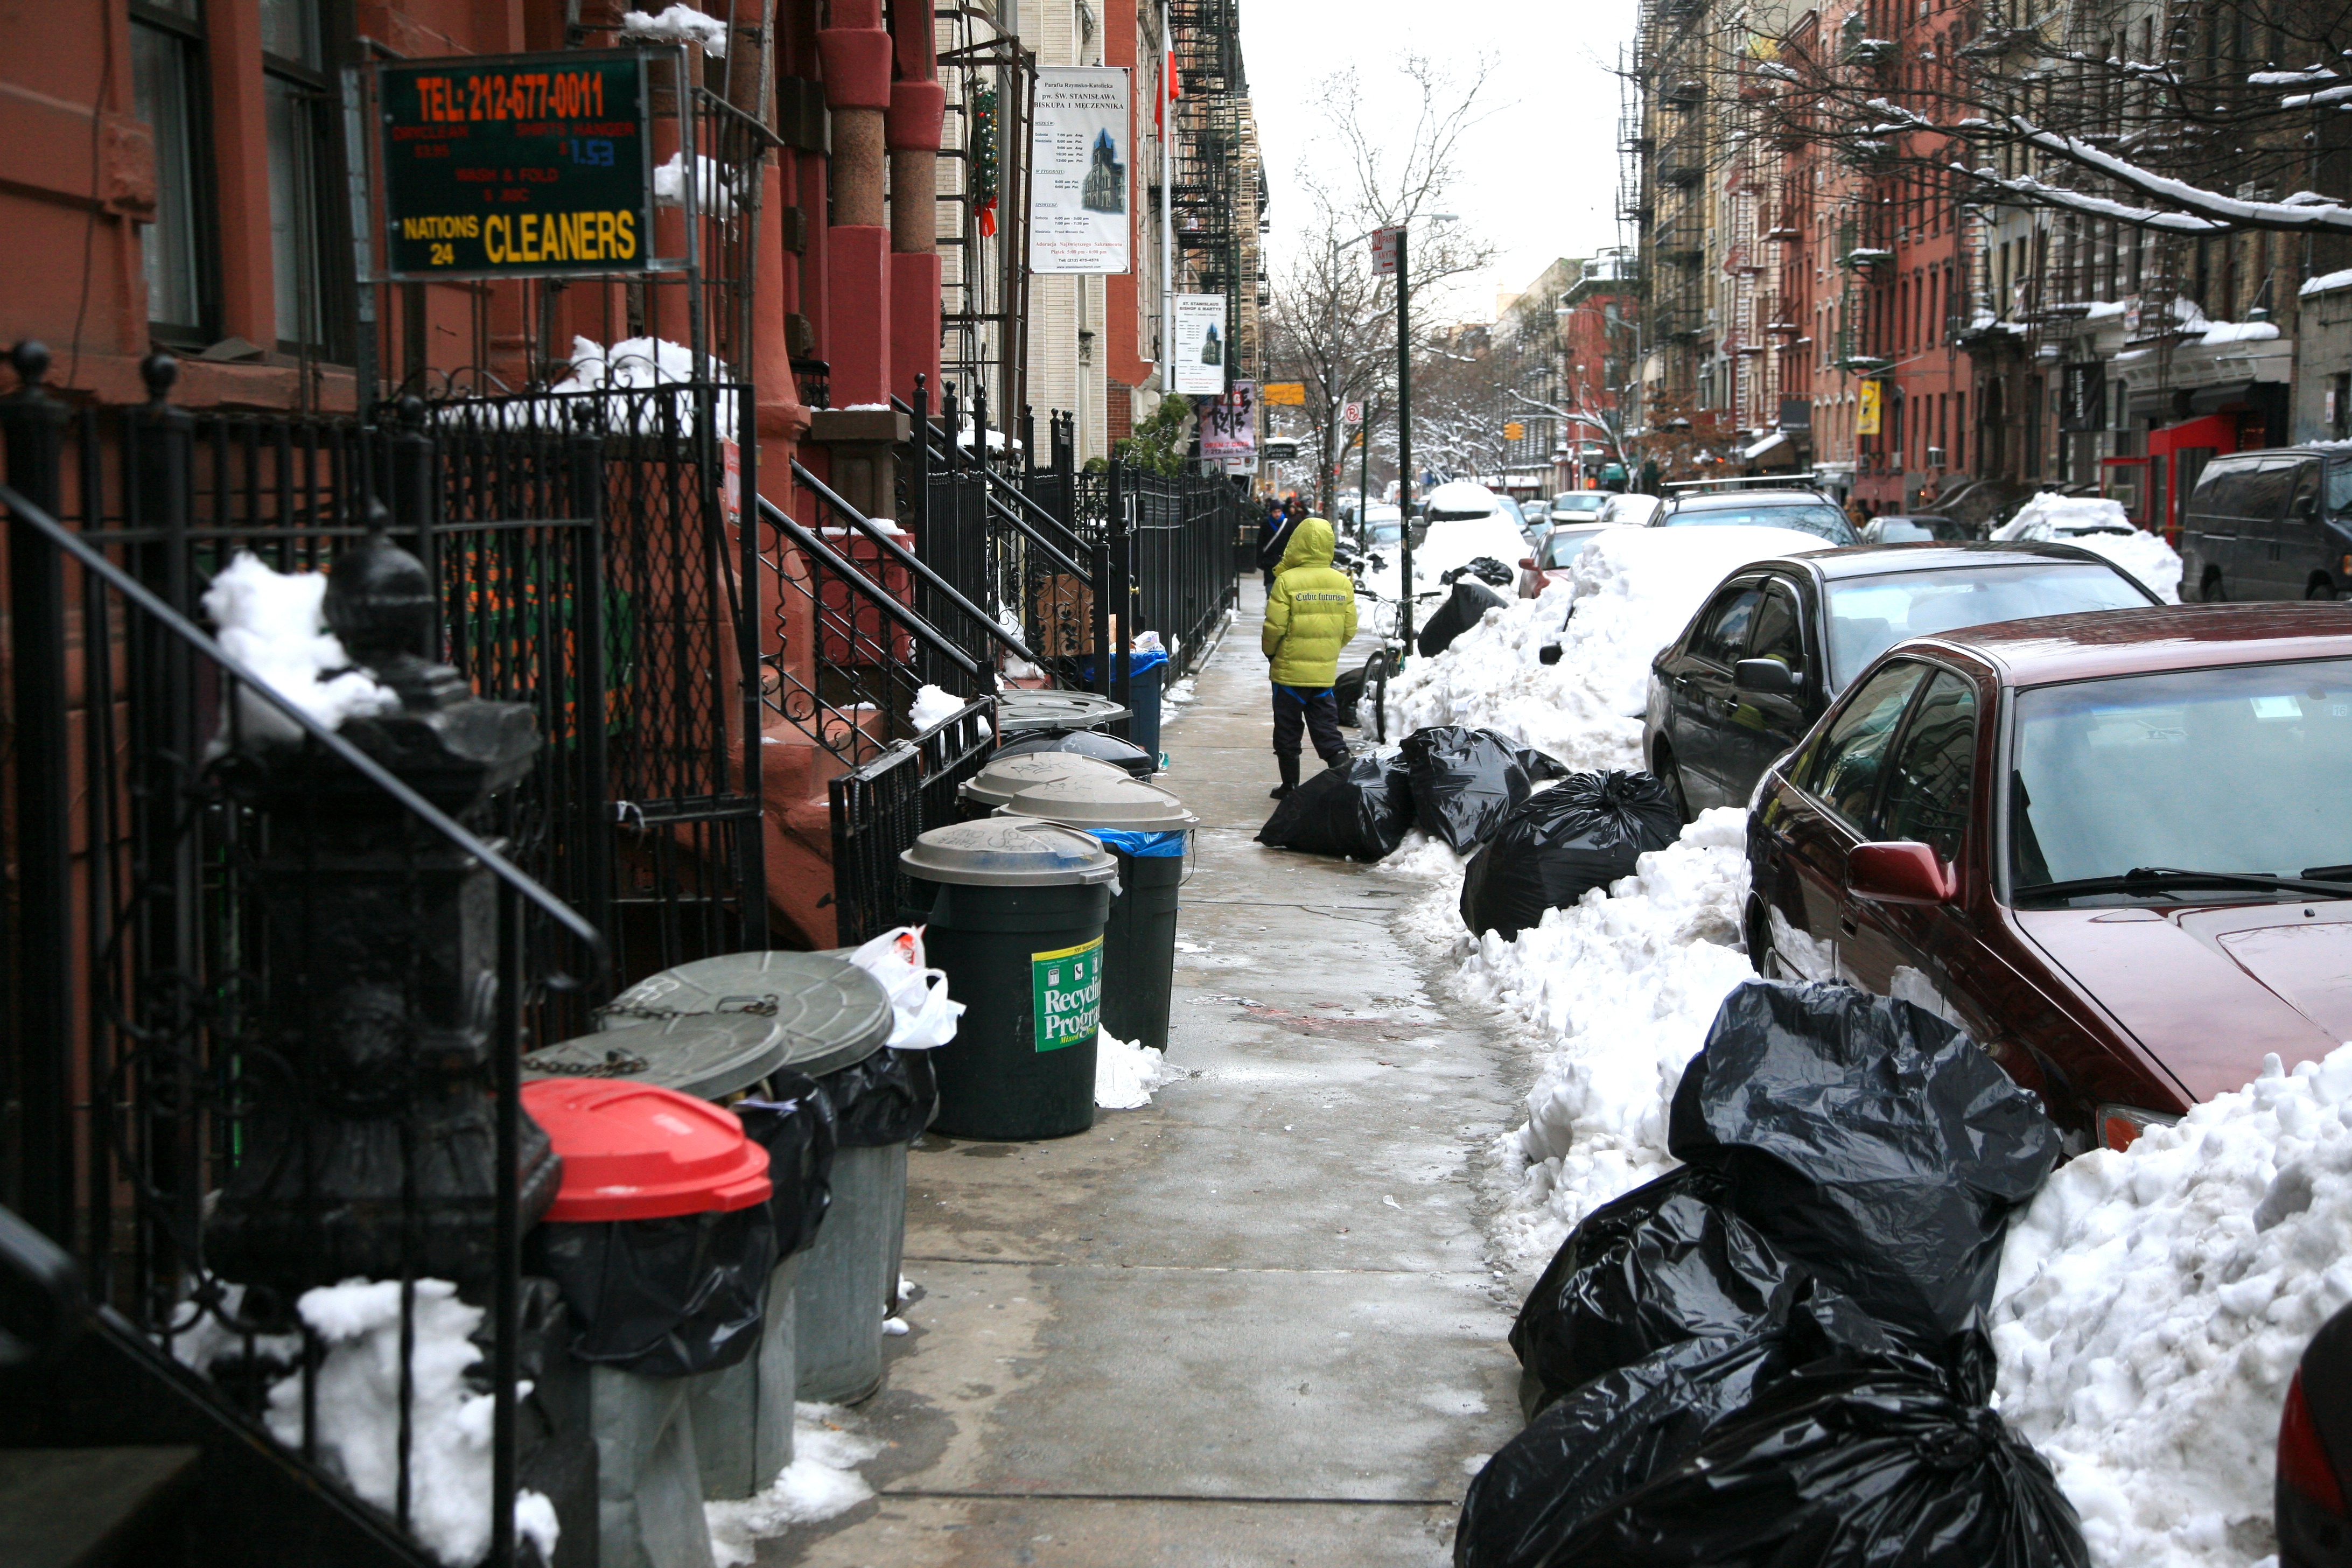
pedestrian, snow, winter, road, street, manhattan, nyc, weather, newyork, newyorkcity, ny, eastvillage, selection